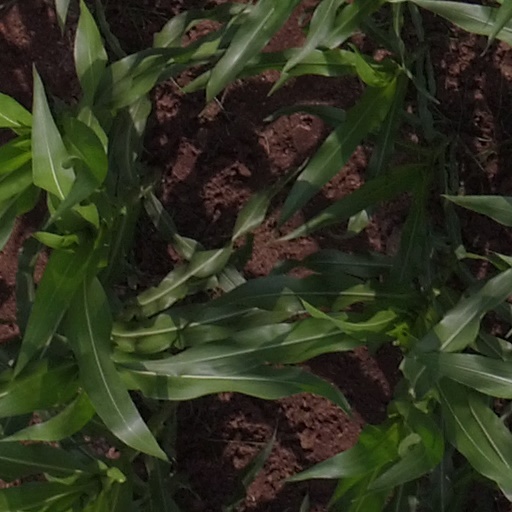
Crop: maize; corn